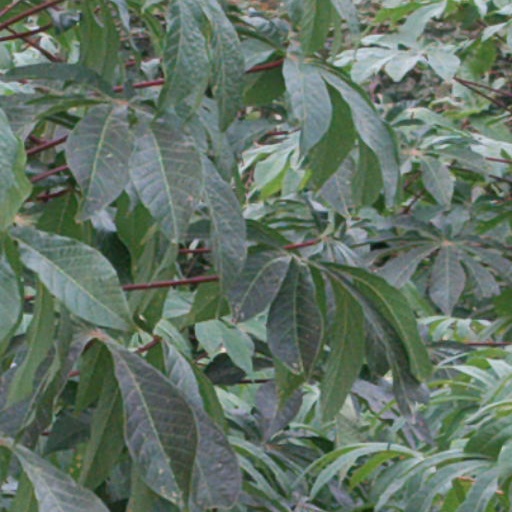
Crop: cassava